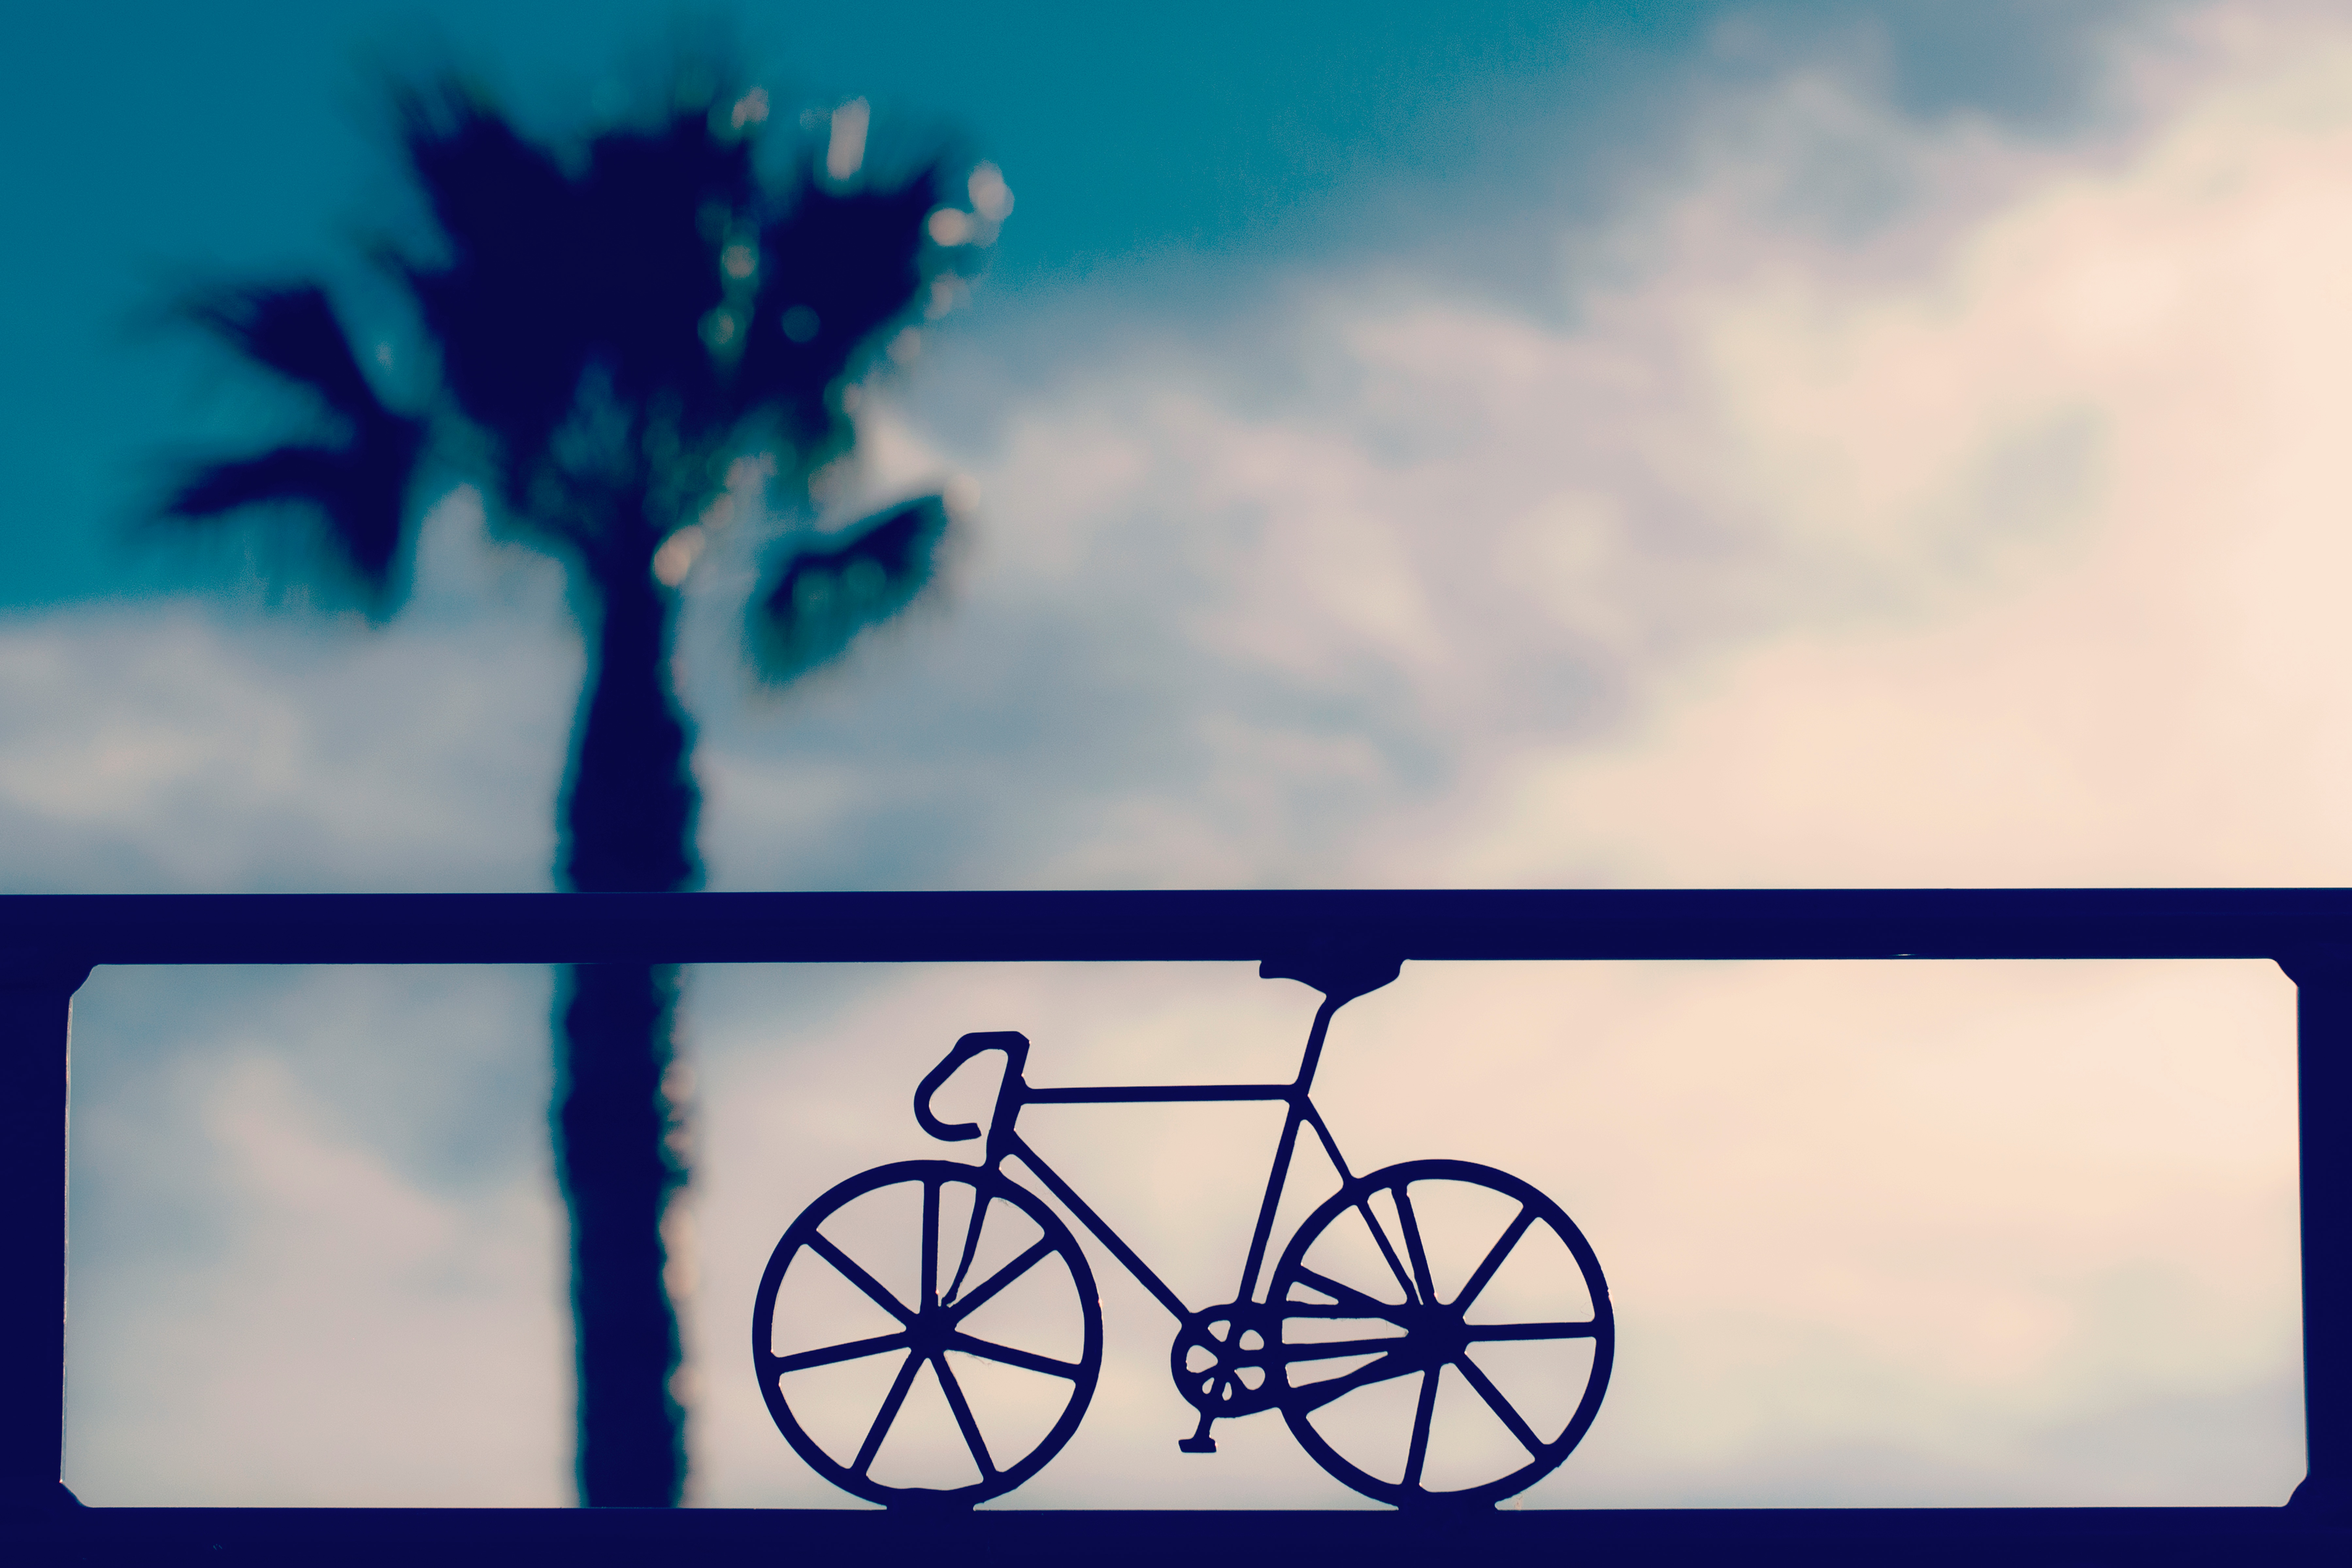
cloud, sky, palm tree, morning, flower, bicycle, bike, sign, line, color, blue, shape